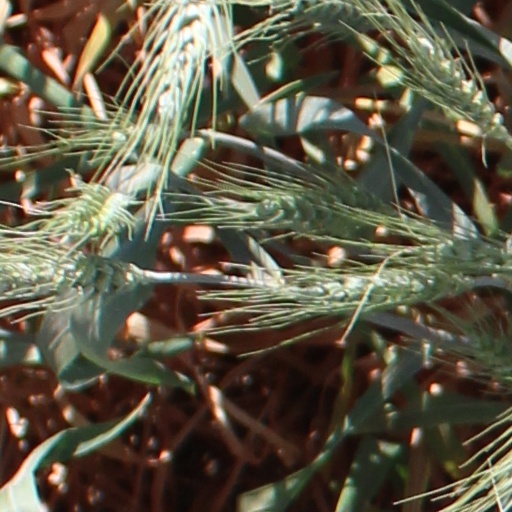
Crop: wheat